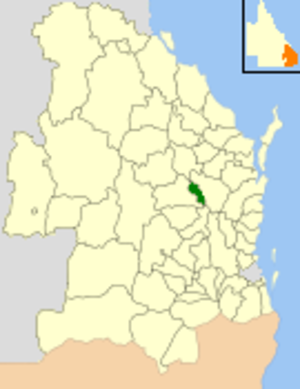
Le comté de Murgon était une zone d'administration locale dans le sud-est du Queensland en Australie.